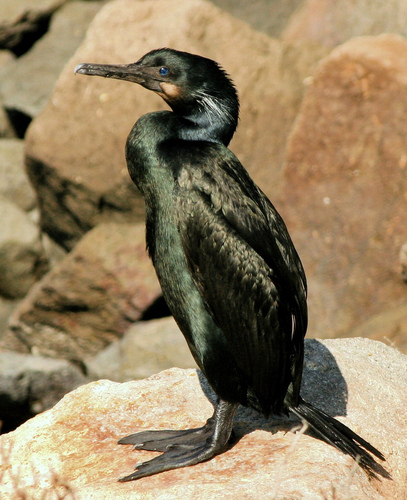
this bird has a greenish tint with small orange cheek patches.
a small bird with a black head and black nape, with black and grey covering the rest of its body, and grey tarsus and feet.
a large black bird with tan cheek patch.
this black bird has webbed feet and a long straight beak.
this black bird has a small head with a long rounded beak and webbed feet.
this bird has wings that are black and has a green belly
this particular bird has a belly that is black and brown
this darkly colored bird has shiny, black plumage, large dark gray feet and a long dark gray bill, and blue eyes.
a black bird with green sides and long black bill.
this large bodied black bird has a long neck with a long narrow bill, it has a white malar stripe.
Species: Brandt Cormorant